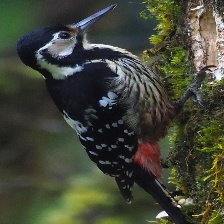
Species: DARJEELING WOODPECKER
Scientific name: DENDROCOPOS DARJELLENSIS